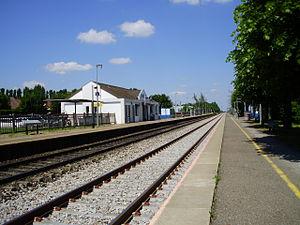
Gare de Mormant, Seine-et-Marne, France (vue en direction de Paris)
La gare de Mormant est une gare ferroviaire française, de la ligne de Paris-Est à Mulhouse-Ville, située sur le territoire de la commune de Mormant, dans le département de Seine-et-Marne en région Île-de-France.